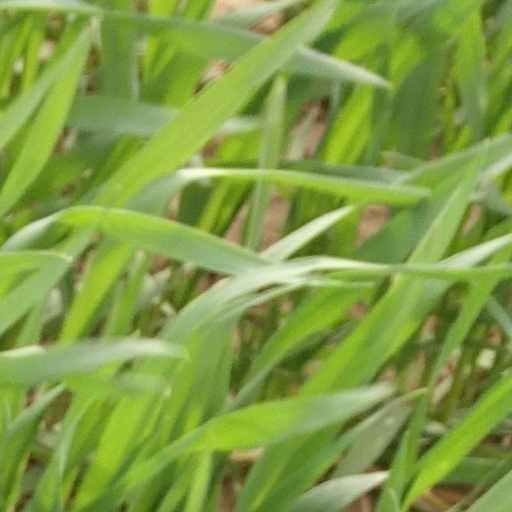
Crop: wheat